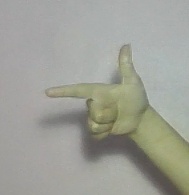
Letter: yaa